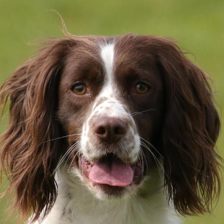
Label: animals